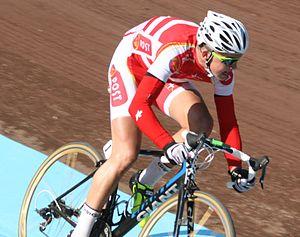
Paris-Roubaix junior 2013, vélodrome de Roubaix Mads Pedersen à l'arrivée